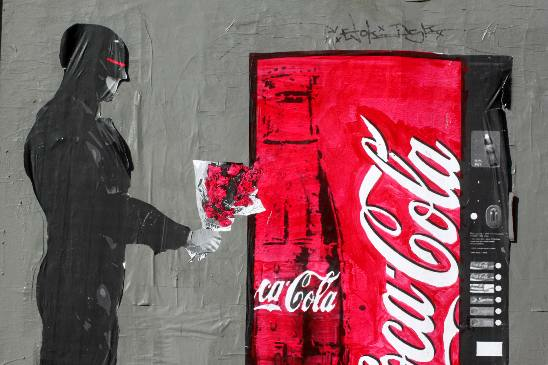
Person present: Yes